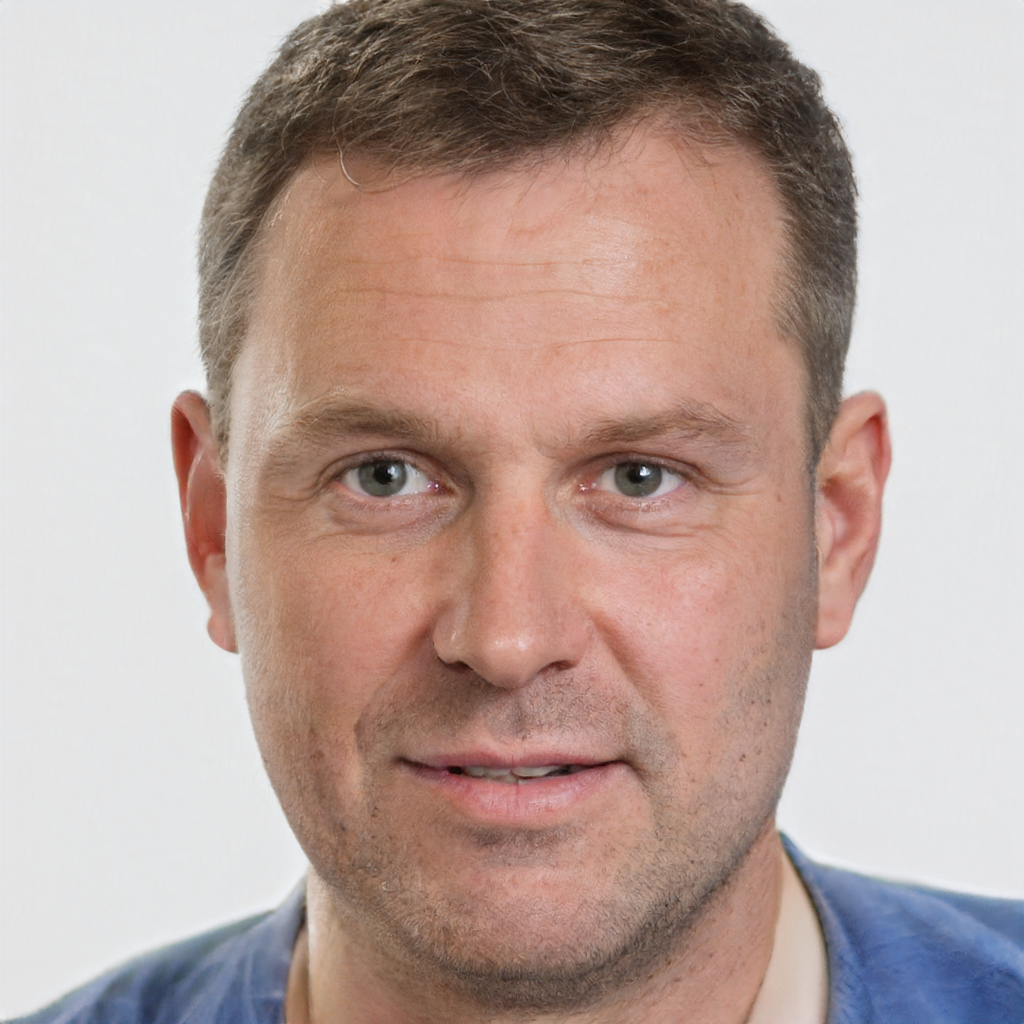
Gender: Male